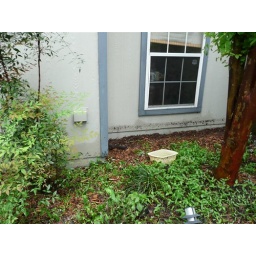
7 inches of water around the house on all four sides